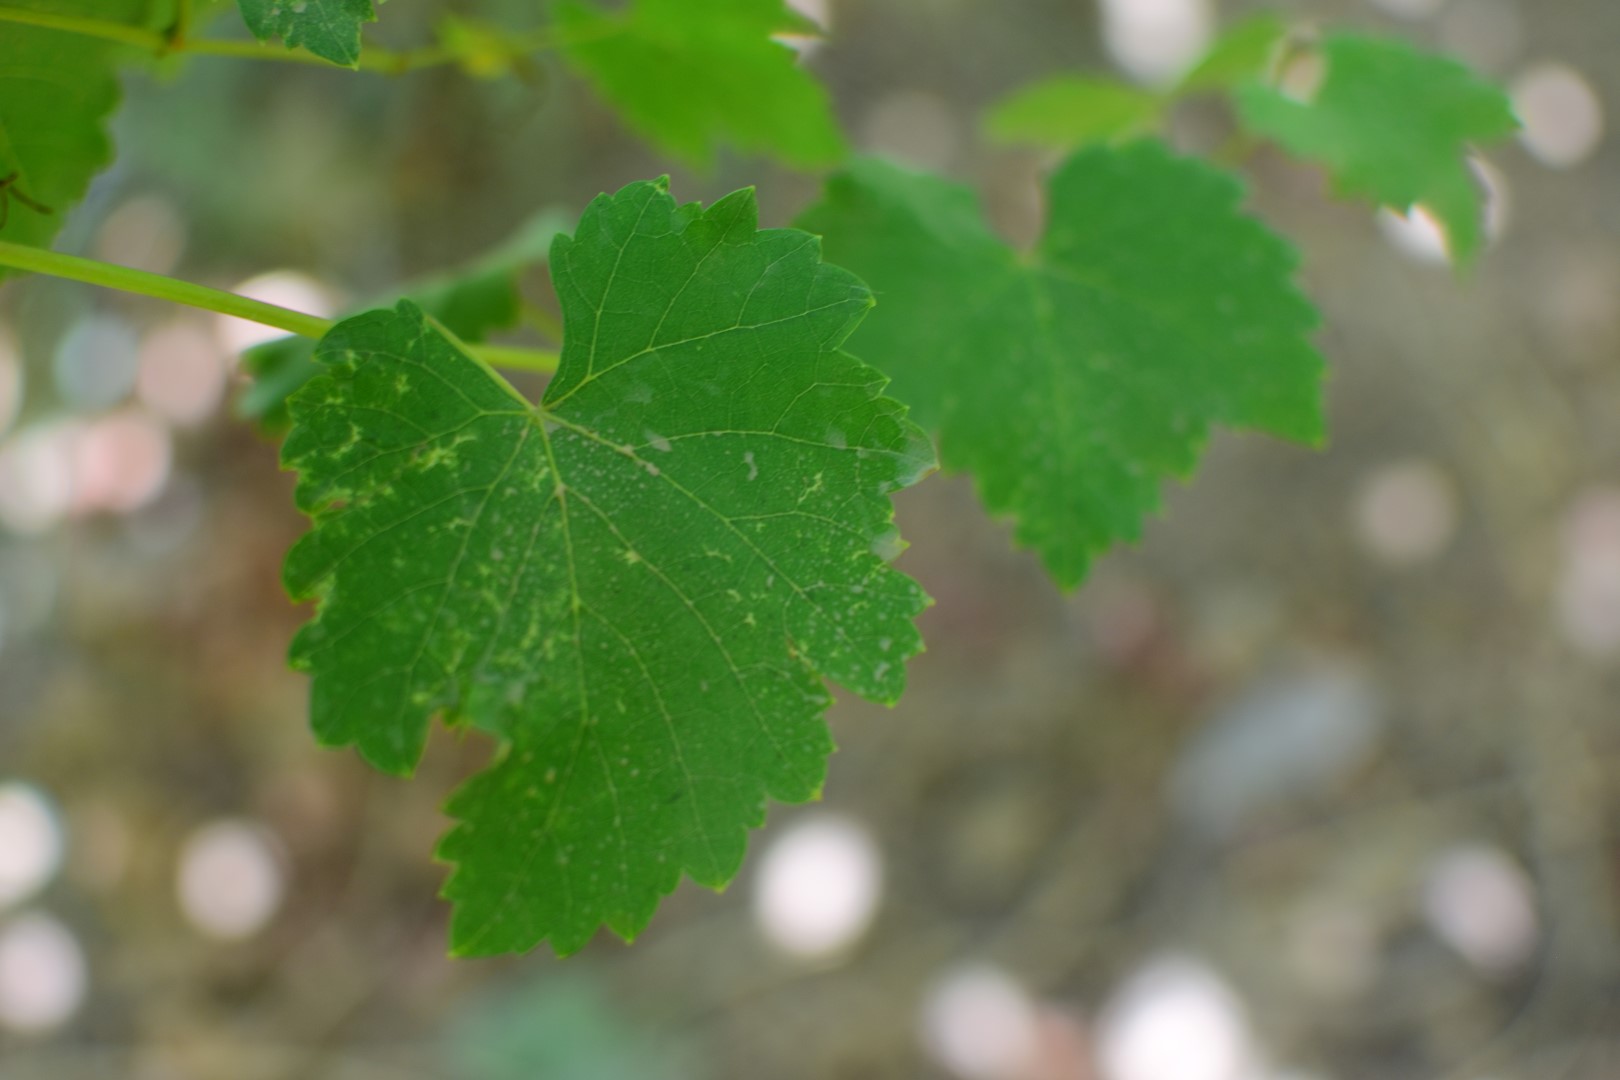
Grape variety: Frinsi